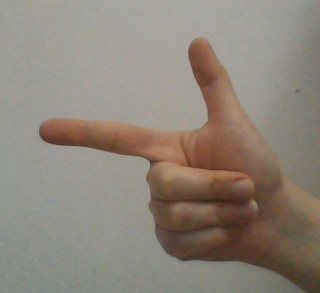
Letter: yaa